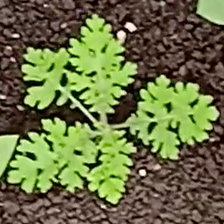
Weed species: Gajar_gavat_(Parthenium hysterophorus)